Charlesworth Bodies

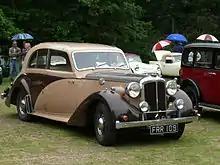
Bespoke body on Daimler Dolphin, 1940

When fabric bodies were in fashion in the 1920s and early 1930s they held a licence from Weymann The business was advertised for sale "as a going concern" in April 1927 "due to the death of a director". The description states that the premises are freehold and contain approximately 6,000 square yards in the heart of the city, equipped with all modern machinery for carrying on the trade. "The business shows substantial profits over a considerable period." In 1931 the company was liquidated and a new owner of the business incorporated, Charlesworth Bodies (1931) Limited, which soon was permitted to drop the (1931).